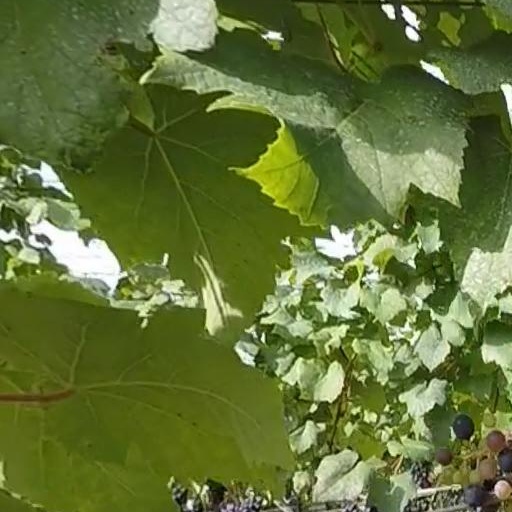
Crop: grape